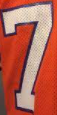
Number: 7